Western Massachusetts

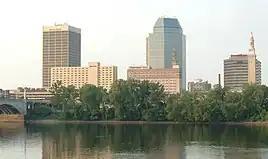
Skyline of Springfield, Massachusetts

In northern Massachusetts, the higher altitude area to the east of the Connecticut River Valley is known as the North Quabbin region. These northern municipalities include Warwick, Orange, Petersham, Phillipston, Wendell, New Salem, and Athol near the New Hampshire border.